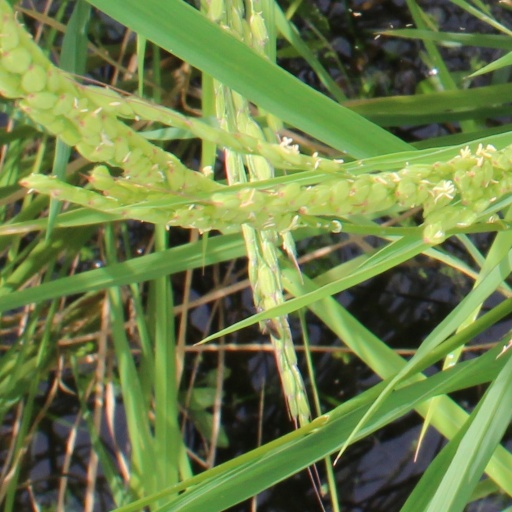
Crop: rice